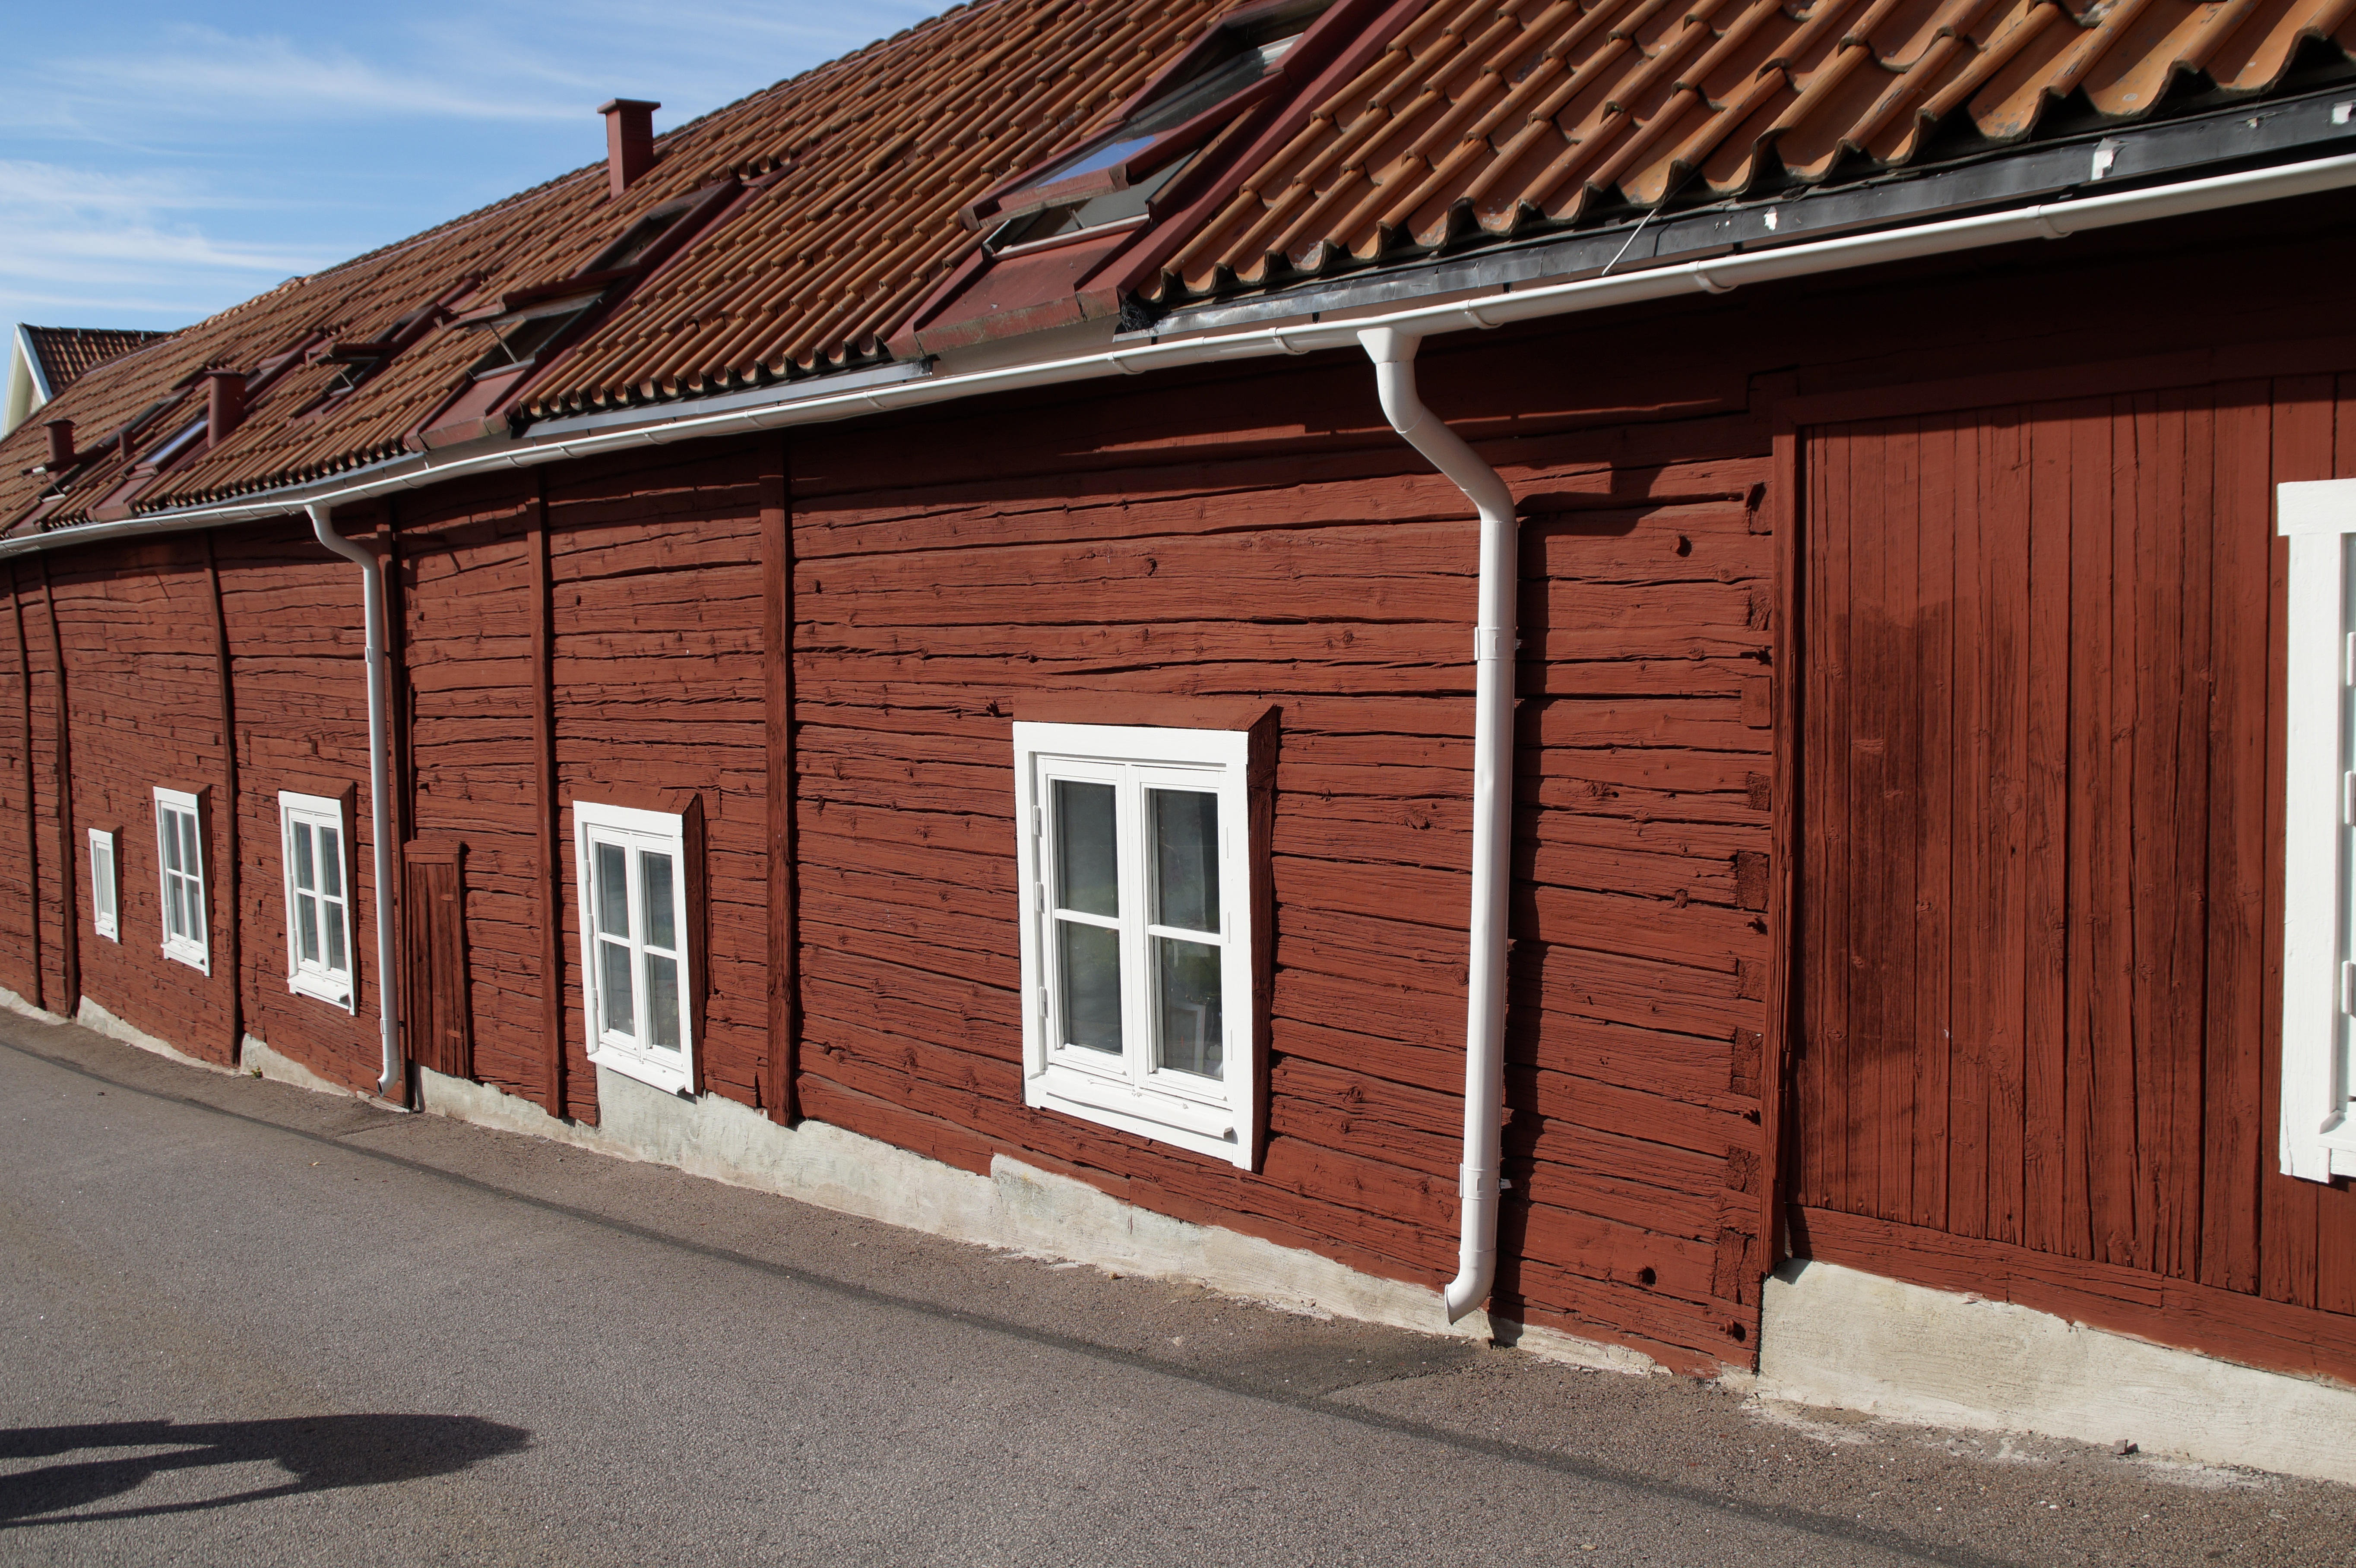
architecture, wood, house, roof, building, home, wall, shed, live, construction, red, cottage, facade, property, brick, door, sweden, low, brickwork, siding, boathouses, swedish, wooden houses, residential area, outdoor structure, design type, grenna